Todd Rokita

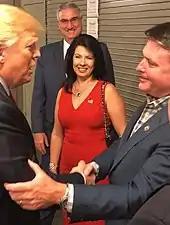
Rokita with President Donald Trump.

Rokita won the Republican nomination in 2016 with 60% of the vote. In the general election, he faced John Dale in a rematch from 2014. Rokita was reelected with 65% of the vote to Dale's 30%. Libertarian Steven M. Mayoras received 5%.